Ibrahim Mohamed Solih

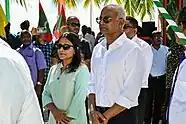
Mohamed Solih with Fazna Ahmed during a visit to F.Nilandhoo, May 2023.

In 2023, he completed a vast amount of infrastructure projects in the different islands of the Maldive such as L. Hithadhoo, D. Hulhudheli, and more. His government also resolved the 58-year-old boundary dispute between the Maldives and Mauritius at the International Tribunal for the Law of the Sea (ITLOS) where they ruled in favor of the Maldives thus being given the bigger half.